Mary Linwood

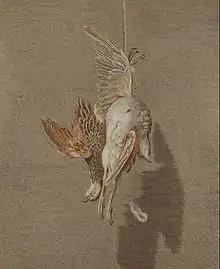
"Hanging Partridge"

Born in Birmingham in 1755, Mary Linwood moved to Leicester in 1764 with her family after her father, a wine merchant, became bankrupt. He died young, and her mother opened a private boarding school for young ladies in Belgrave Gate. When her mother died, Linwood took over the school and continued it for 50 years. Linwood made her first embroidered picture when she was thirteen years old, and by 1775 she had established herself as a needlework artist. By the age of 31, Mary had attracted the attention of the royal family, and she was invited to Windsor Castle by Queen Charlotte along with Mary Delaney and Mary Knowles whom the queen also engaged with to show their work.